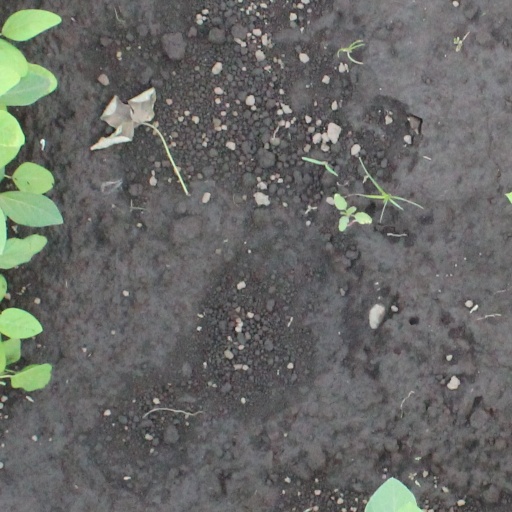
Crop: soybean